Newbury Bridge

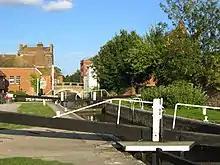
The bridge seen looking downstream from the lock

Newbury Bridge, also known as Kennet Bridge or Town Bridge, is a bridge across the River Kennet in the town centre of Newbury in the English county of Berkshire. The bridge carries Bridge Street, which links Northbrook Street, to the north of the river, with Bartholomew Street, to the south. The river channel under the bridge is also used by boats navigating the Kennet and Avon Canal. The current bridge was built between 1769 and 1772 and has three arches, although the two outer arches are now hidden by flanking buildings. It is a Grade II* listed structure.